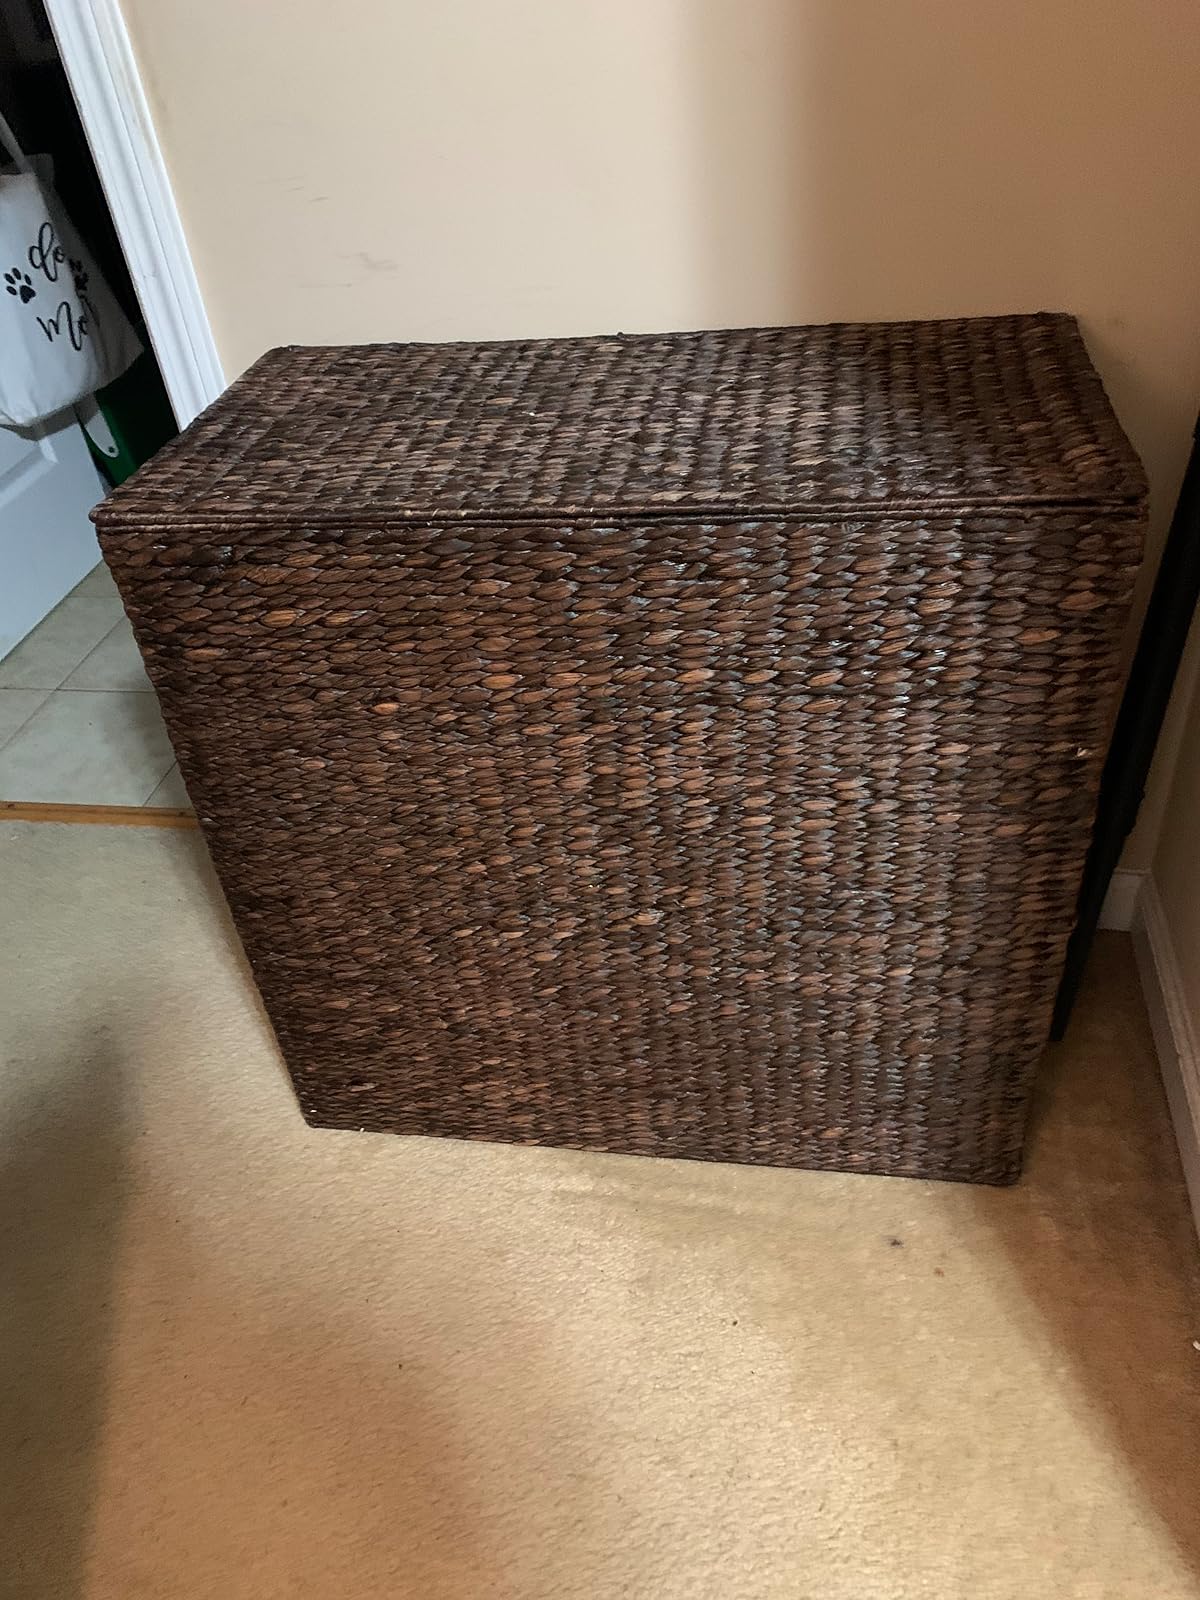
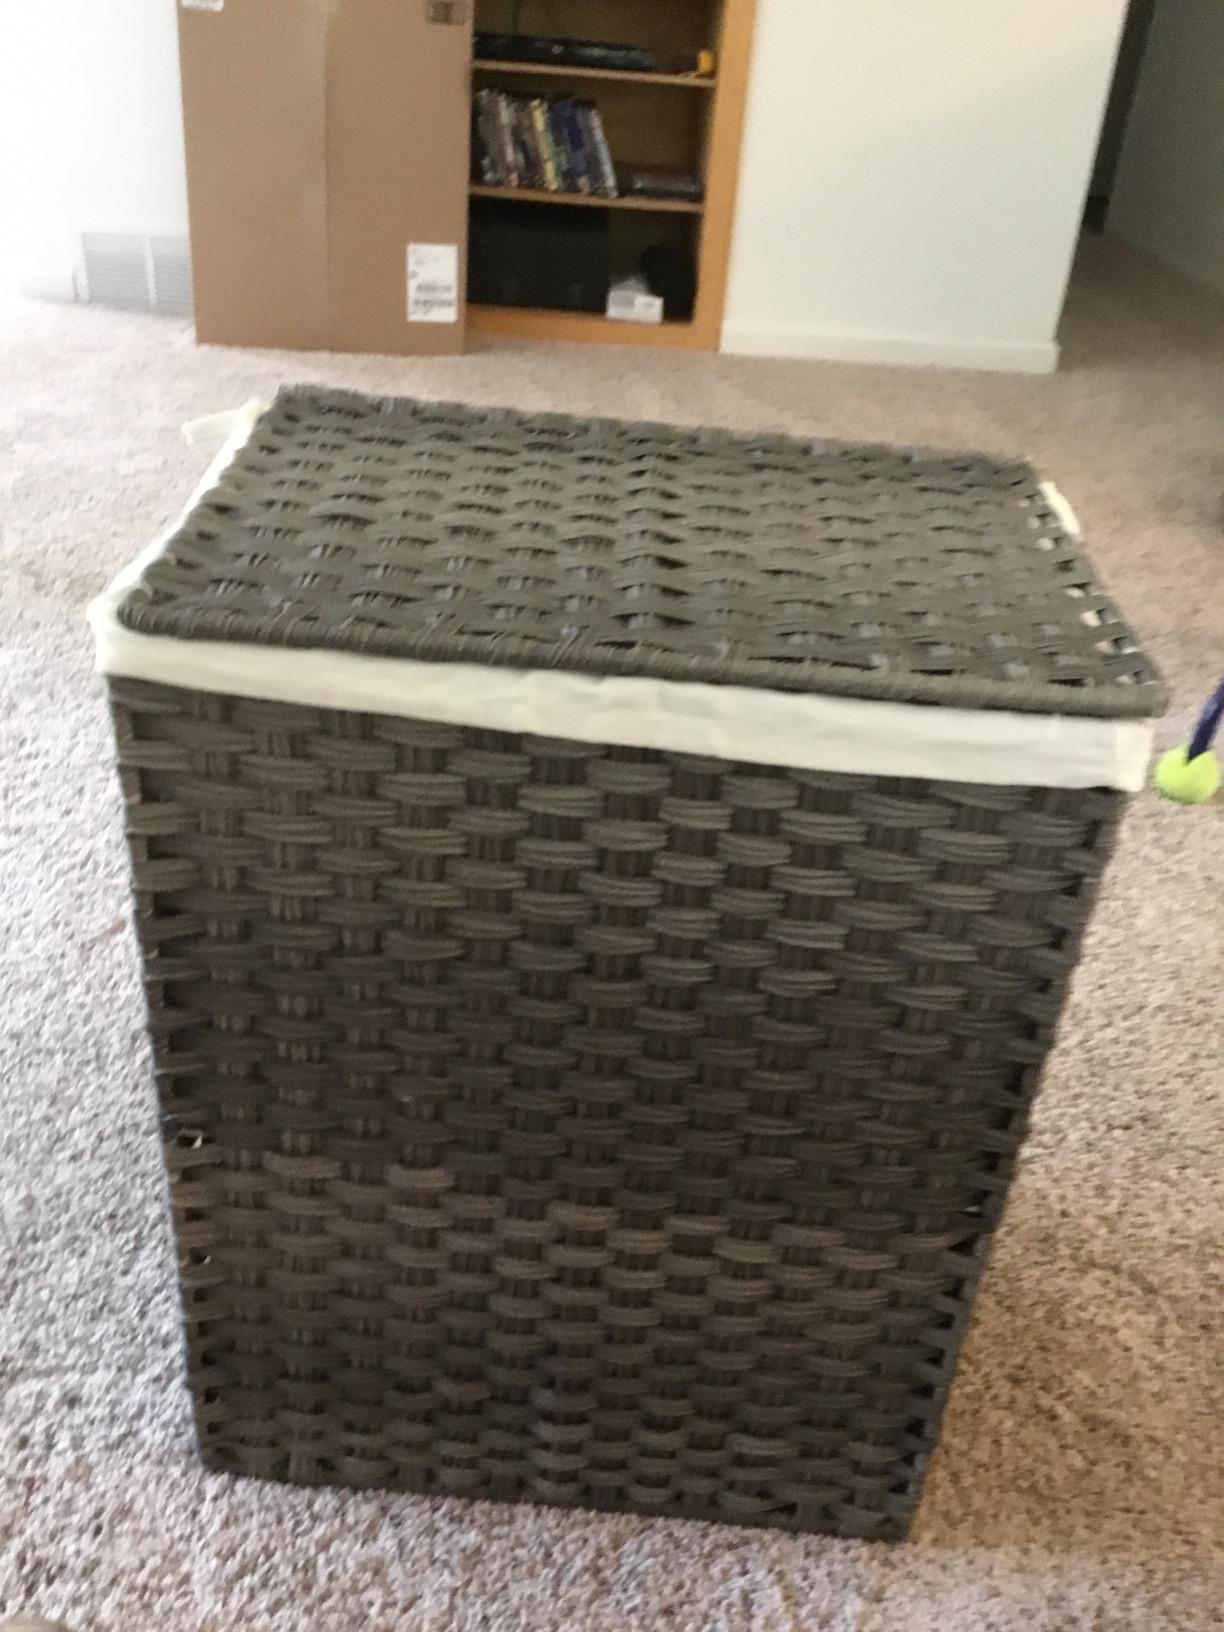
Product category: items_hamper
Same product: no